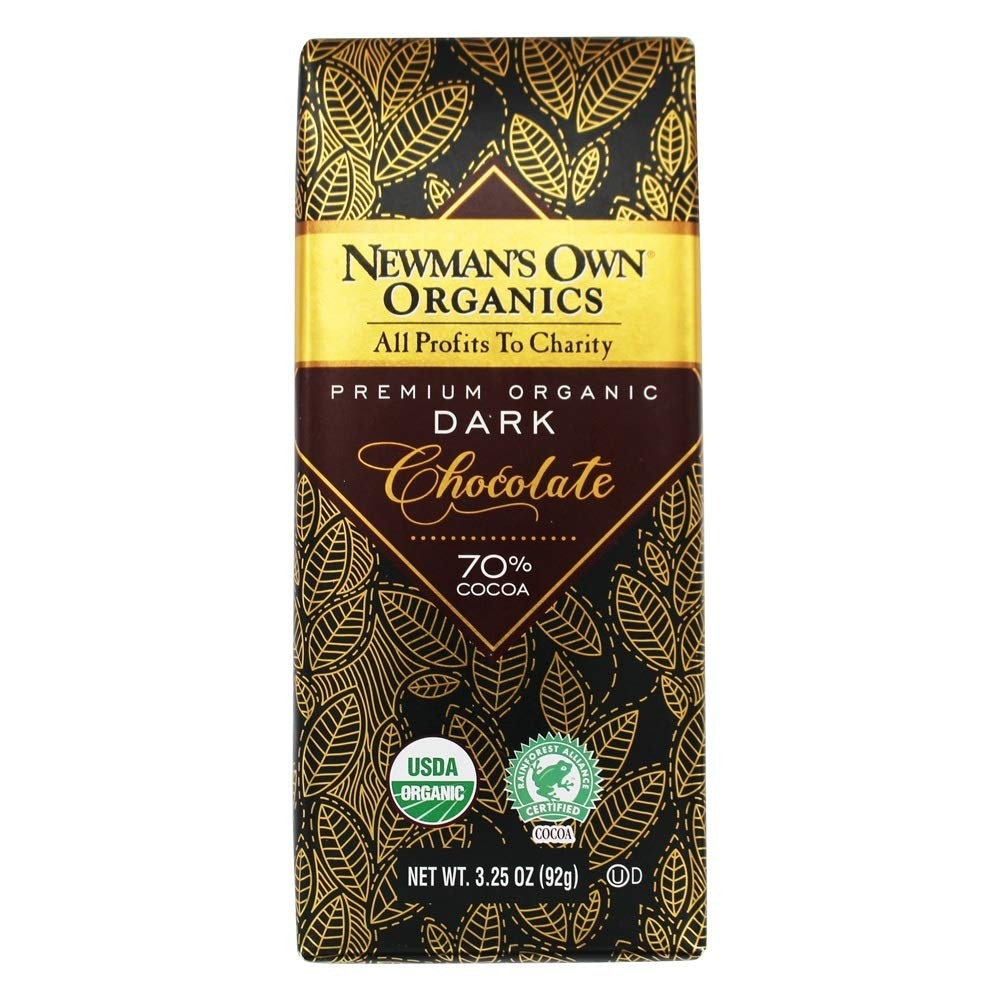
Item Name: Newman's Own Organics - Chocolate Bar 70% Super Dark - 3.25 oz.
Value: 3.25
Unit: Fl Oz

Price: 42.09